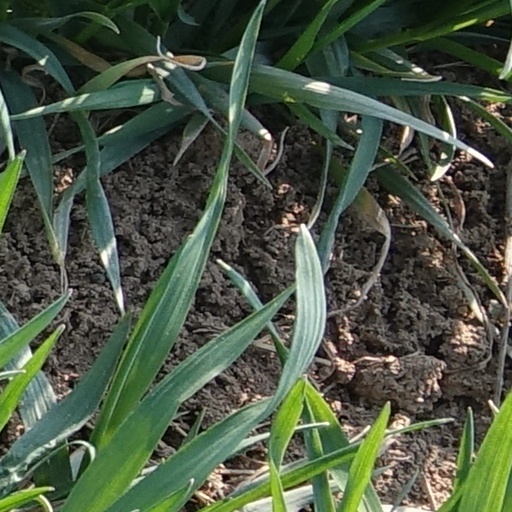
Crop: wheat